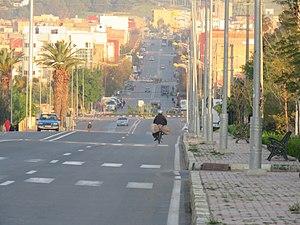
Les routes régionales sont, au Maroc, des voies importantes ou qui traversent de larges portions du territoire, par opposition aux routes nationales ou provinciales. Leur usage est gratuit. Elles sont ouvertes à tous les véhicules.